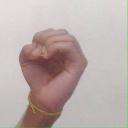
अक्षर: ऊ